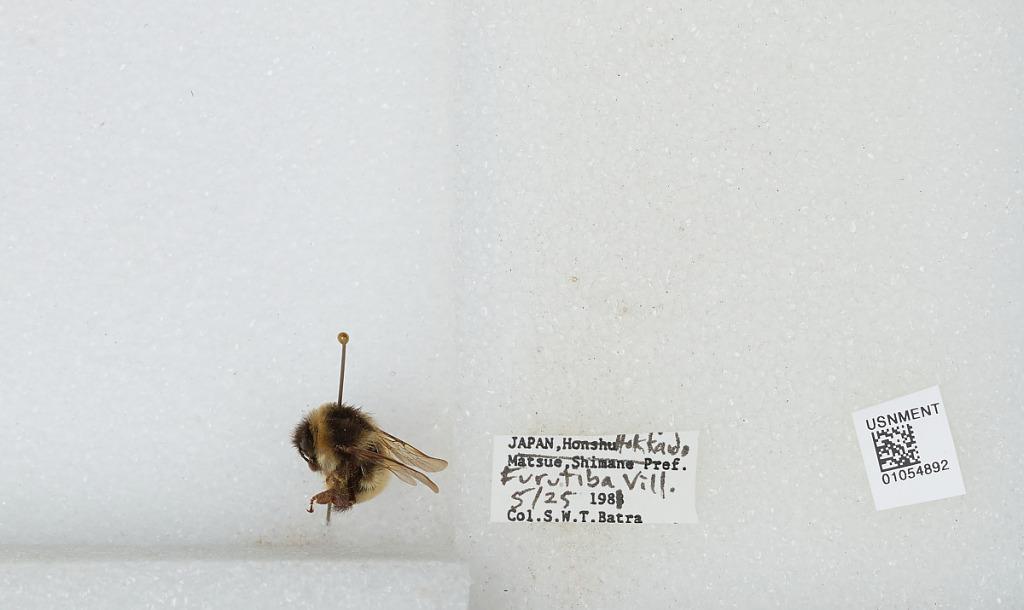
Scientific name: Bombus sp.
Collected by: S. Batra
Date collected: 1981-5-25
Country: Japan
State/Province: Hokkaido
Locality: Furutiba Village